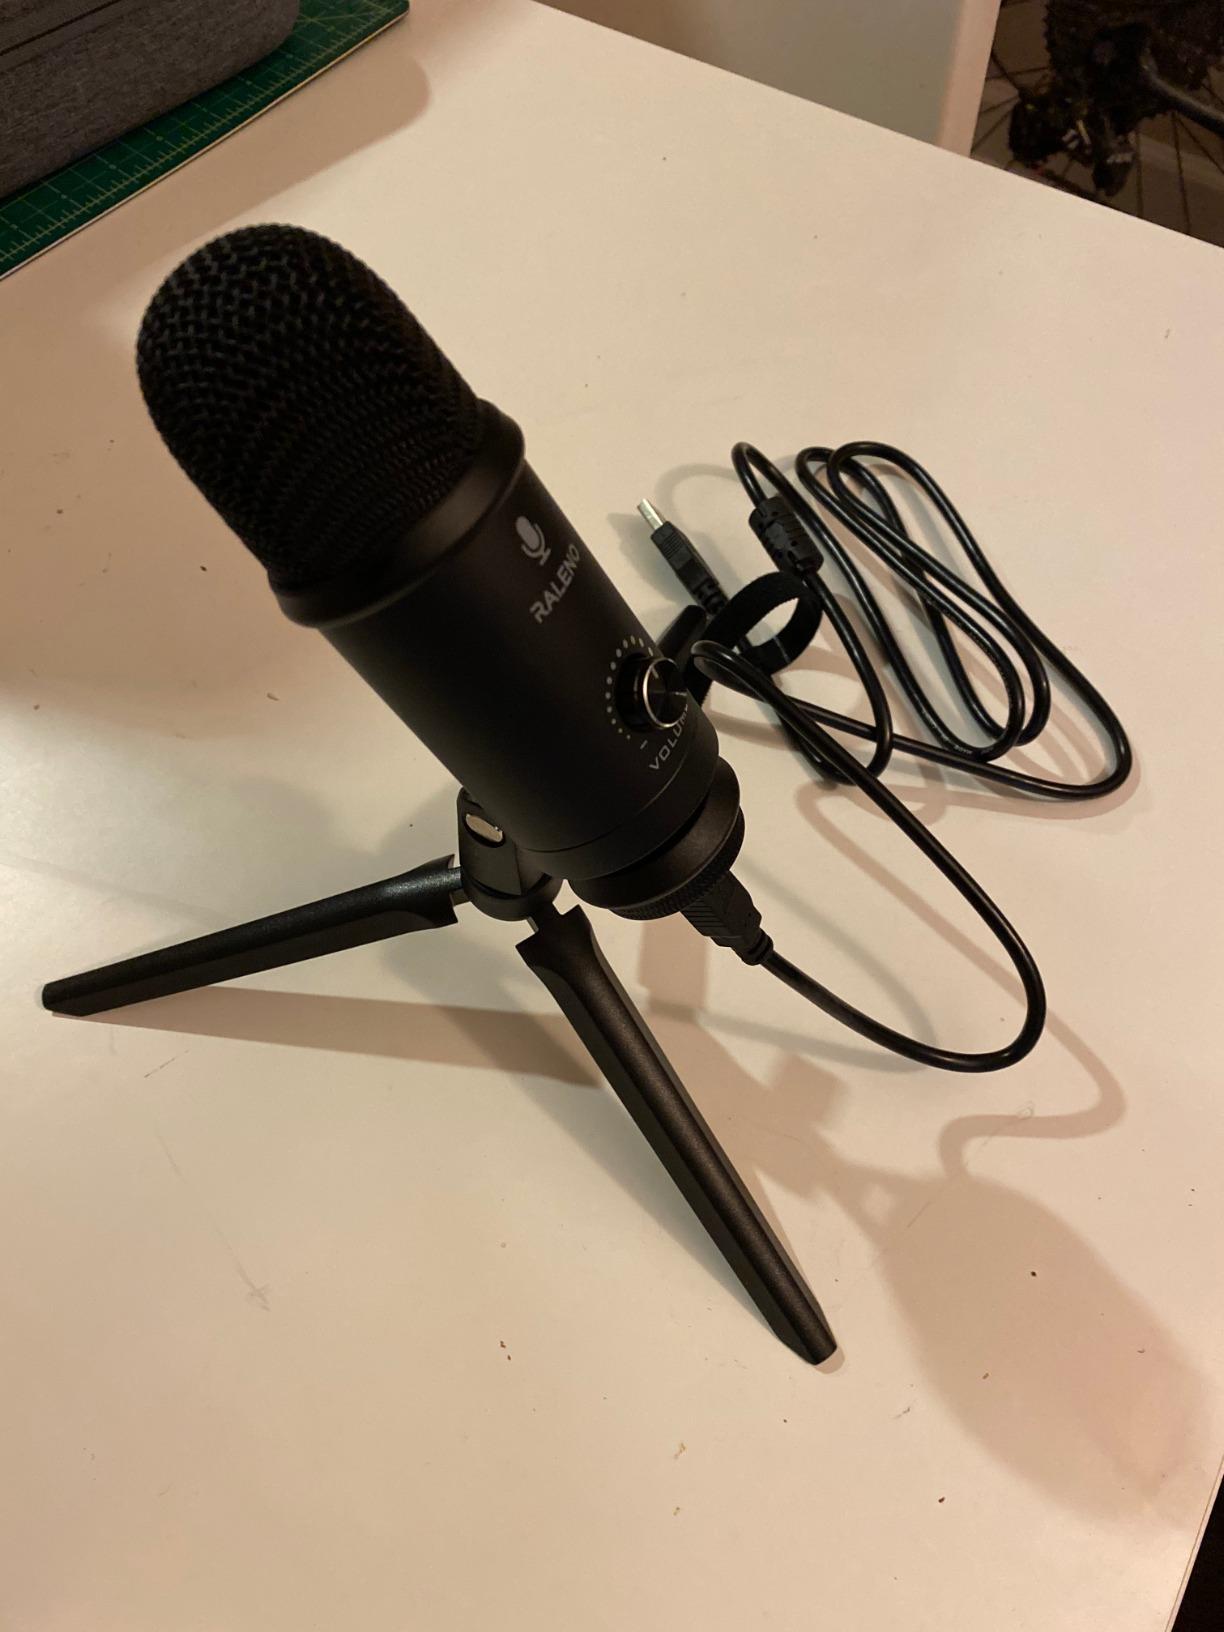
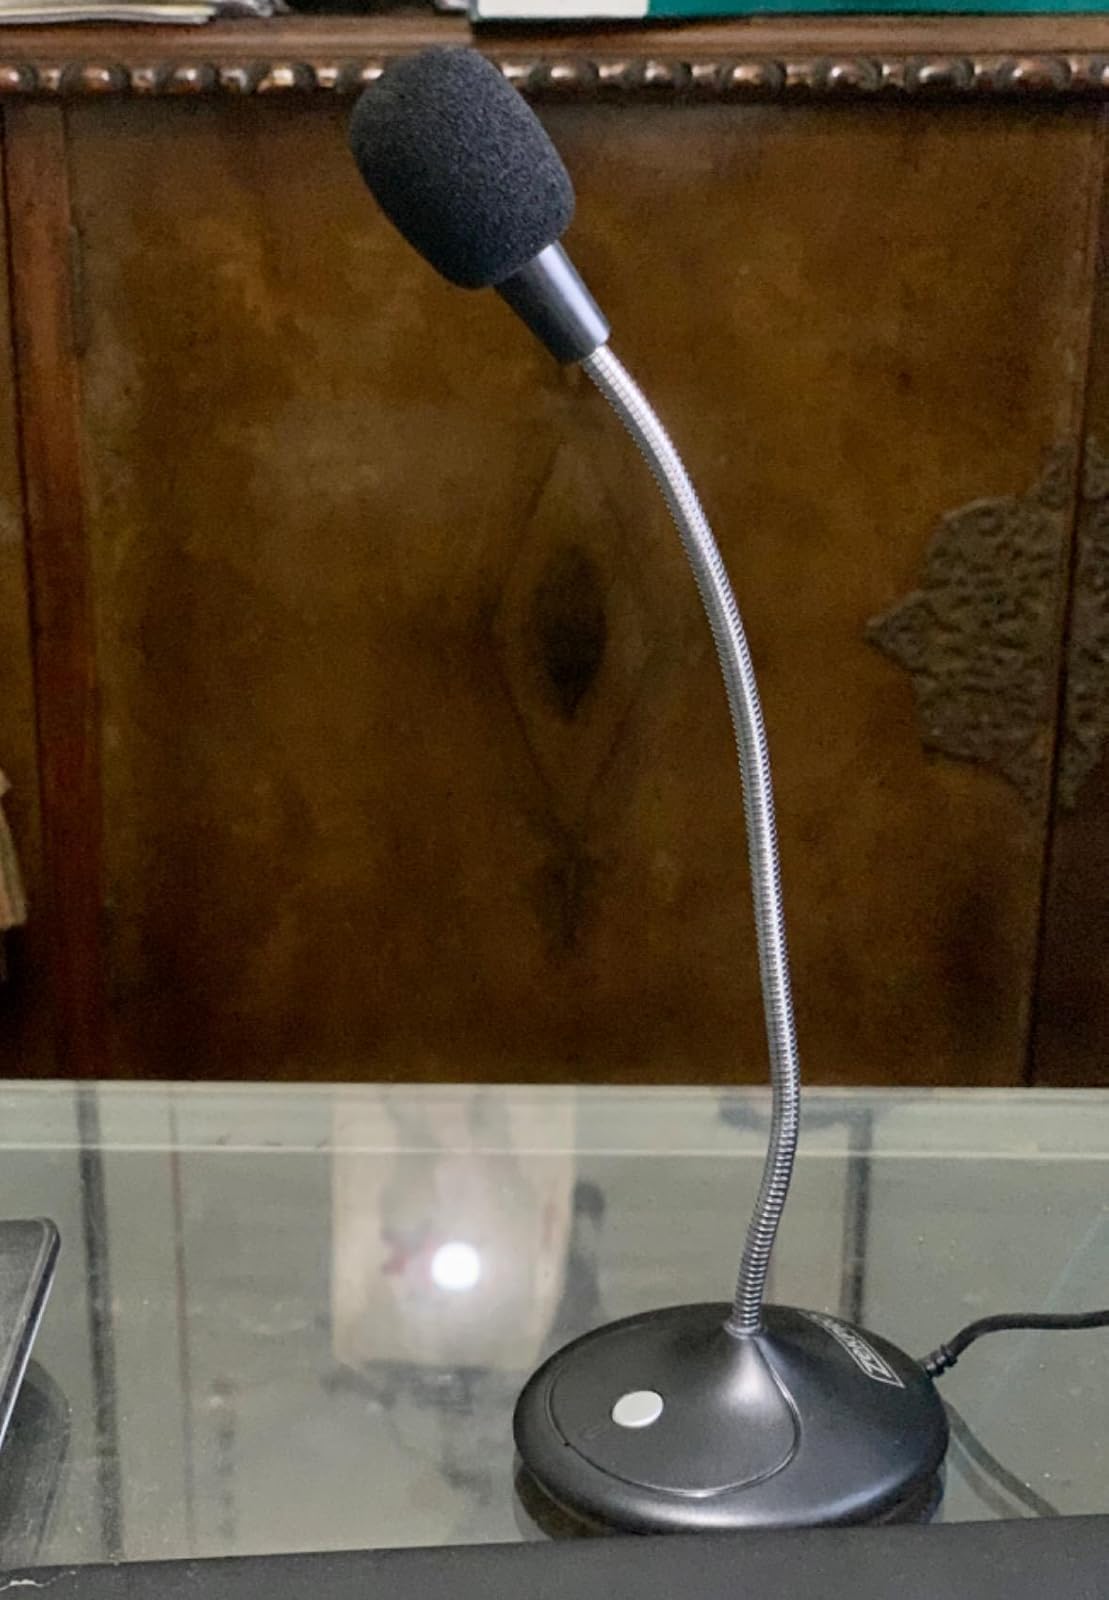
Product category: microphone
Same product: no